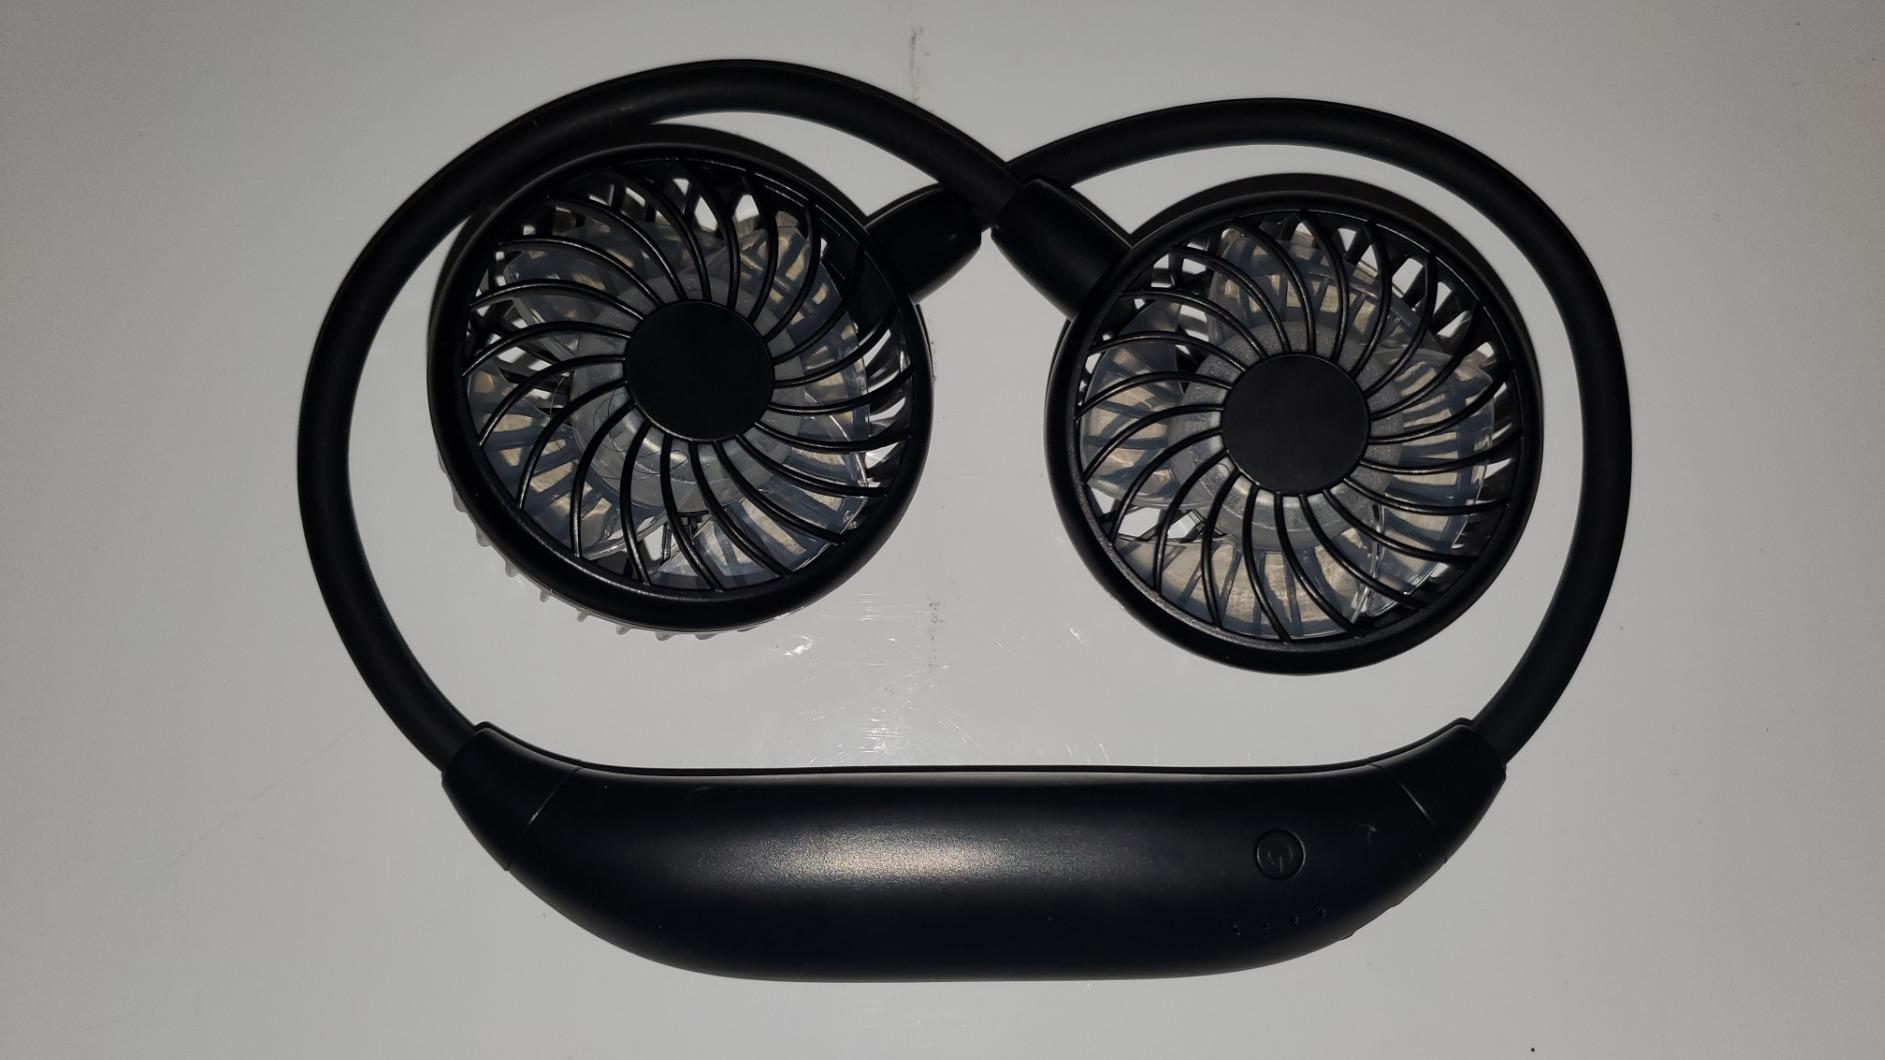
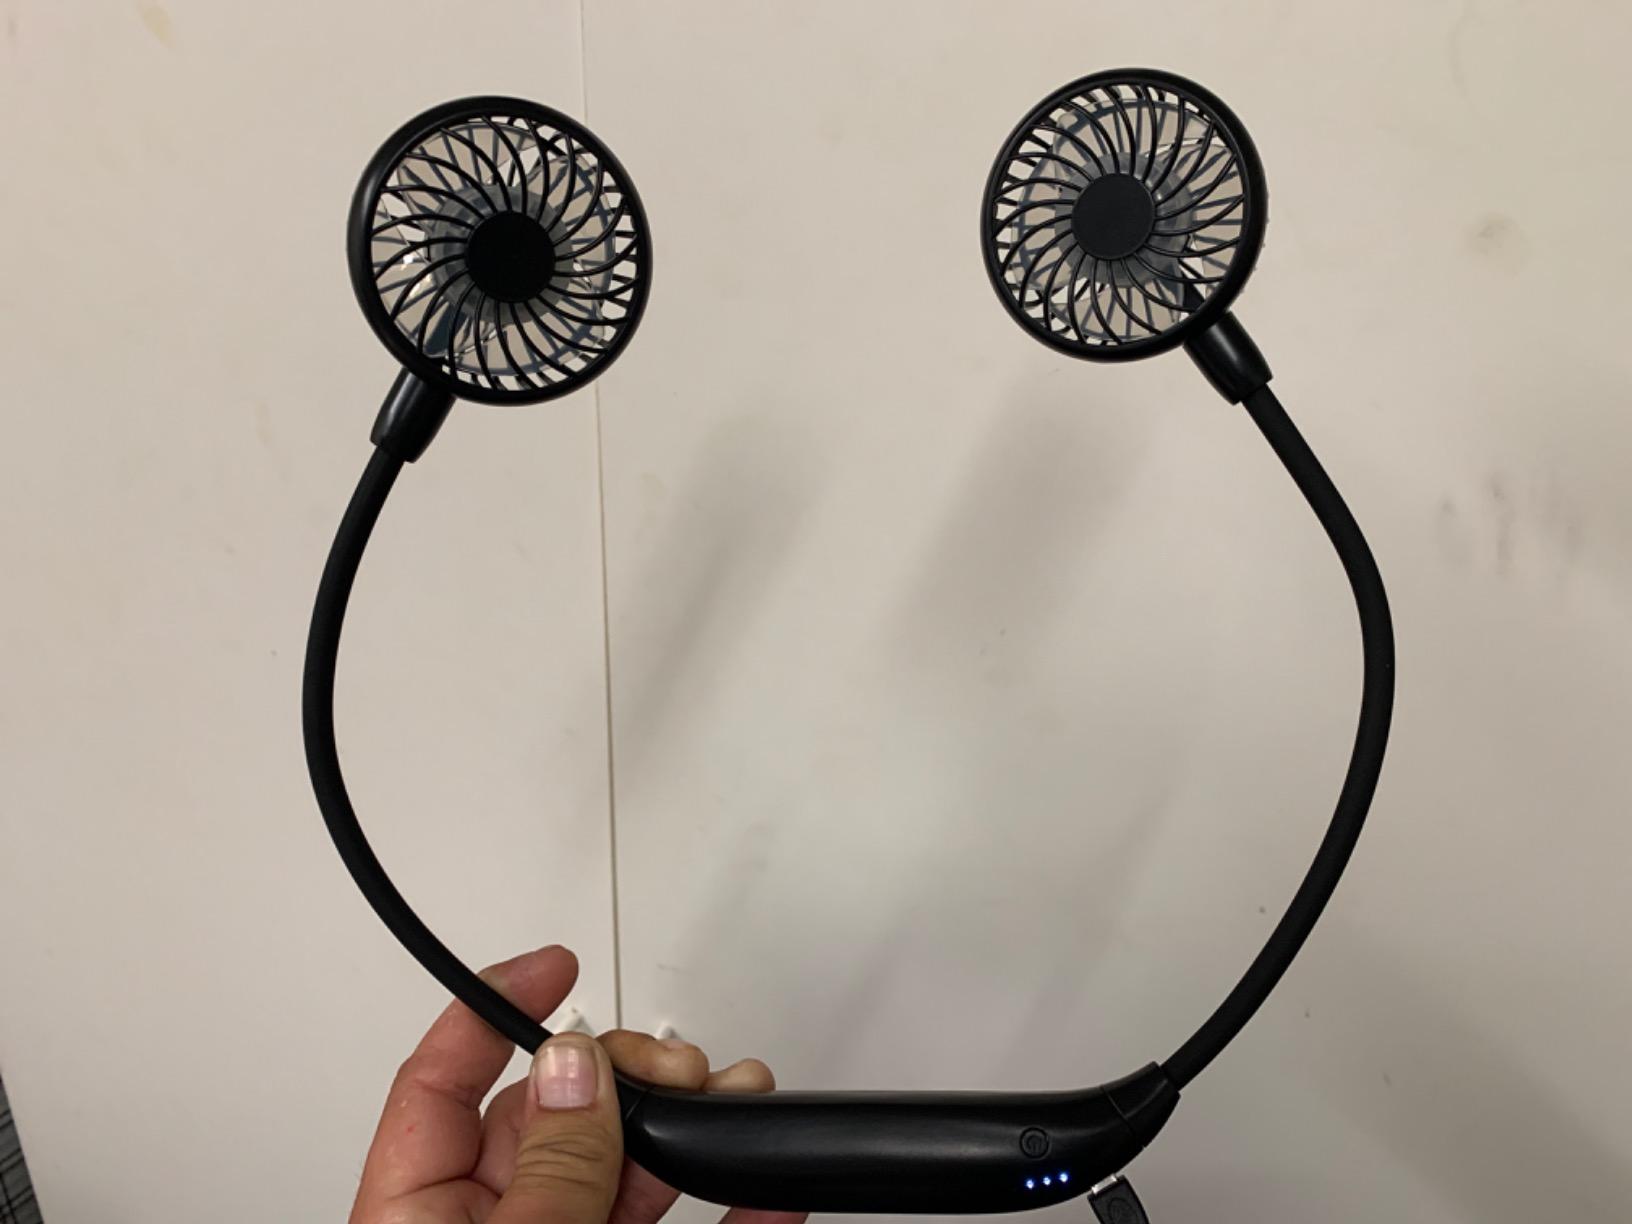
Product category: fan
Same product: yes